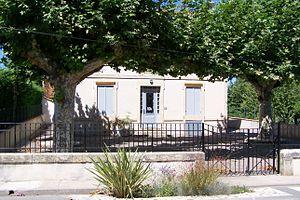
Mairie de Bagas (Gironde, France)
Bagas, appelée officieusement Bagas-la-Romaine, est une commune du Sud-Ouest de la France, située dans le département de la Gironde.